Space Invaders

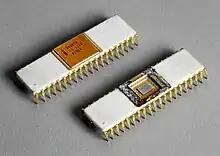
Nishikado adopted the Intel 8080 microprocessor (pictured) into development in order to display improved graphics and animation.

Nishikado designed his own custom hardware and development tools for "Space Invaders". The game uses an Intel 8080 central processing unit (CPU) and displays raster graphics on a CRT monitor using a bitmapped framebuffer. The game outputs monaural sound hosted by a combination of analog circuitry and a Texas Instruments SN76477 sound chip. The adoption of a microprocessor was inspired by the 1975 arcade game "Gun Fight", Midway's microprocessor adaptation of Nishikado's earlier discrete logic game "Western Gun", after the designer was impressed by the improved graphics and smoother animation of Midway's version. As microprocessors were manufactured in the United States, Nishikado had to rely on his personal English skills, which he described as limited, to translate the reference material. He dedicated about six months to studying American games and mastering using a microcomputer. As he was planning the game, Nishikado would make iterative improvements to the hardware to craft it to his satisfaction. He attributes his previous experience working with integrated circuits and learning assembly language during his university studies with helping him make the most of the new hardware.